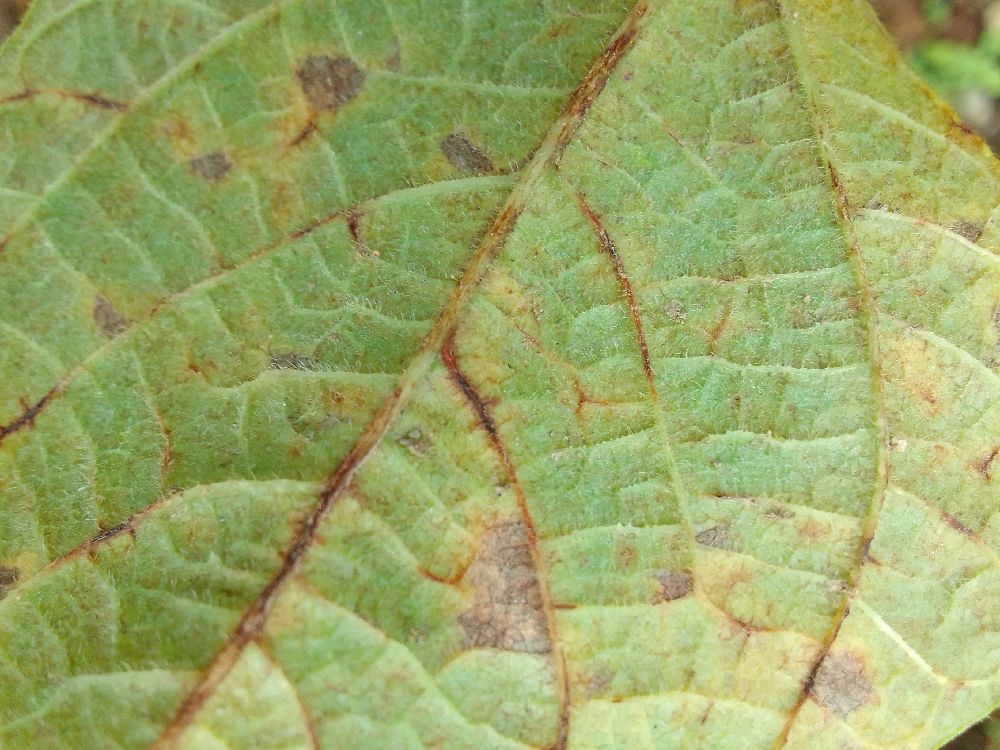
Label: anthracnose